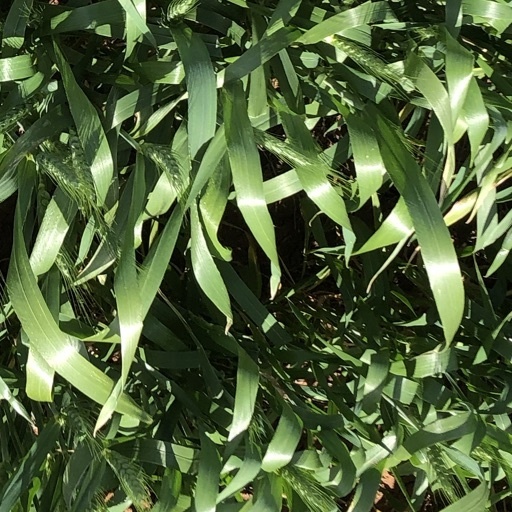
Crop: wheat